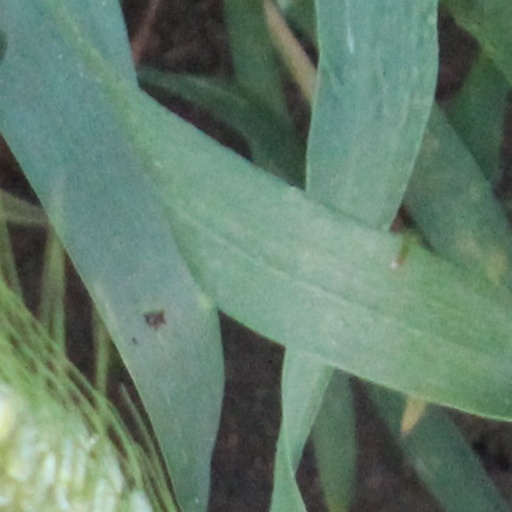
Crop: wheat